Thomas Levett

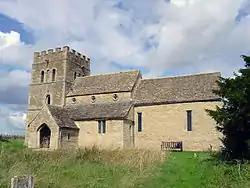
Tixover Church, Tixover, Rutland

Interested in antiquarian pursuits, Levett's lasting contribution was to the study of early Yorkshire history. Levett came into possession of the Chartulary of St. John of Pontefract Abbey, a collection of early documents of Yorkshire kept by the Cluniac abbey founded in 1090. The Chartulary was later published by the Yorkshire Archaeological Society, a publication which allowed historians a rare glimpse into medieval Yorkshire. In 1626–27 Levett gave the document to the well-known Yorkshire historian Roger Dodsworth, according to Dodsworth. As Joseph Hunter noted in his "Deanery of Doncaster," Dodsworth "was intimate with Levett of Tixover, who gave him a Chartulary of the Cluniacs of Pontefract." Within the Chartulary, Dodsworth wrote in his own handwriting to commemorate the fact that Levett had given him the manuscripts: "ex dono Tomae Levett de High Melton, in anno 1626–27."